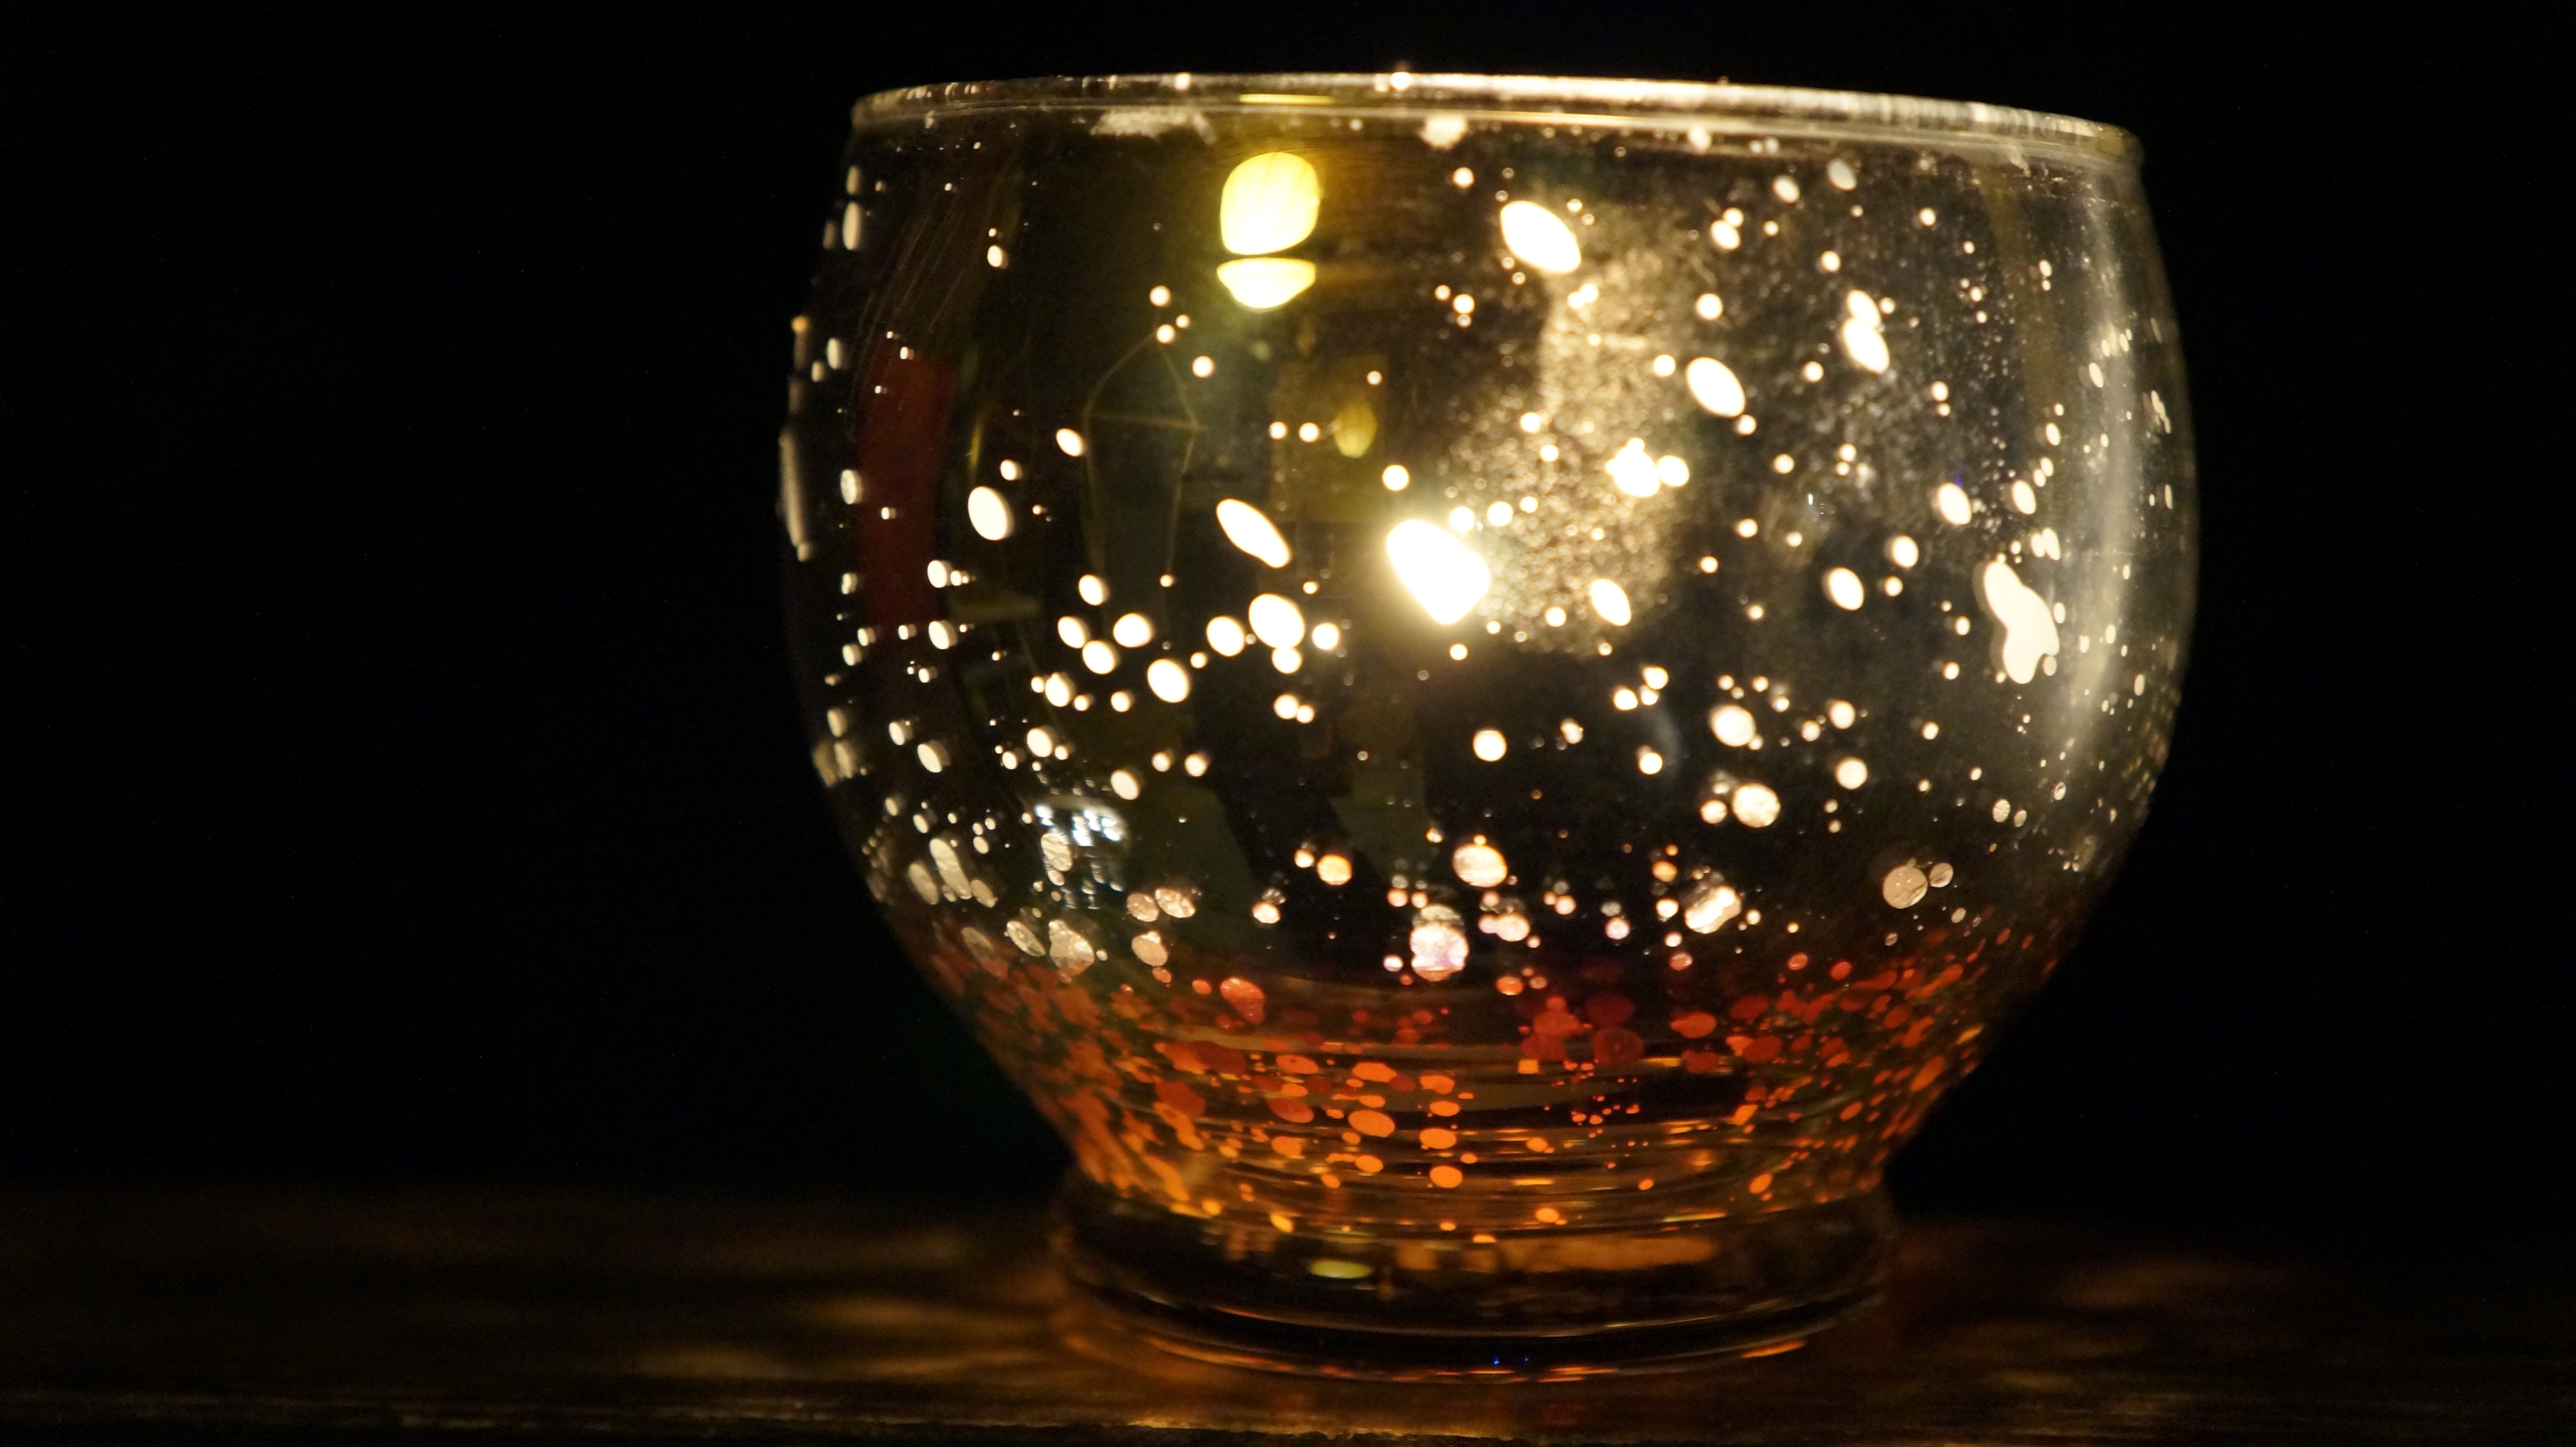
night, glass, dark, vase, romance, darkness, lighting, decor, heat, material, lights, candles, windlight